Lamarcus Joyner

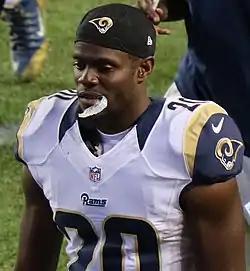
Joyner with the Los Angeles Rams in 2016

Lamarcus Joyner (born November 27, 1990) is an American former professional football player who was a safety of the National Football League (NFL). After being named 2009 Defensive High School Player of the Year by "USA Today", he played college football for the Florida State Seminoles and was selected by the St. Louis Rams in the second round of the 2014 NFL draft.